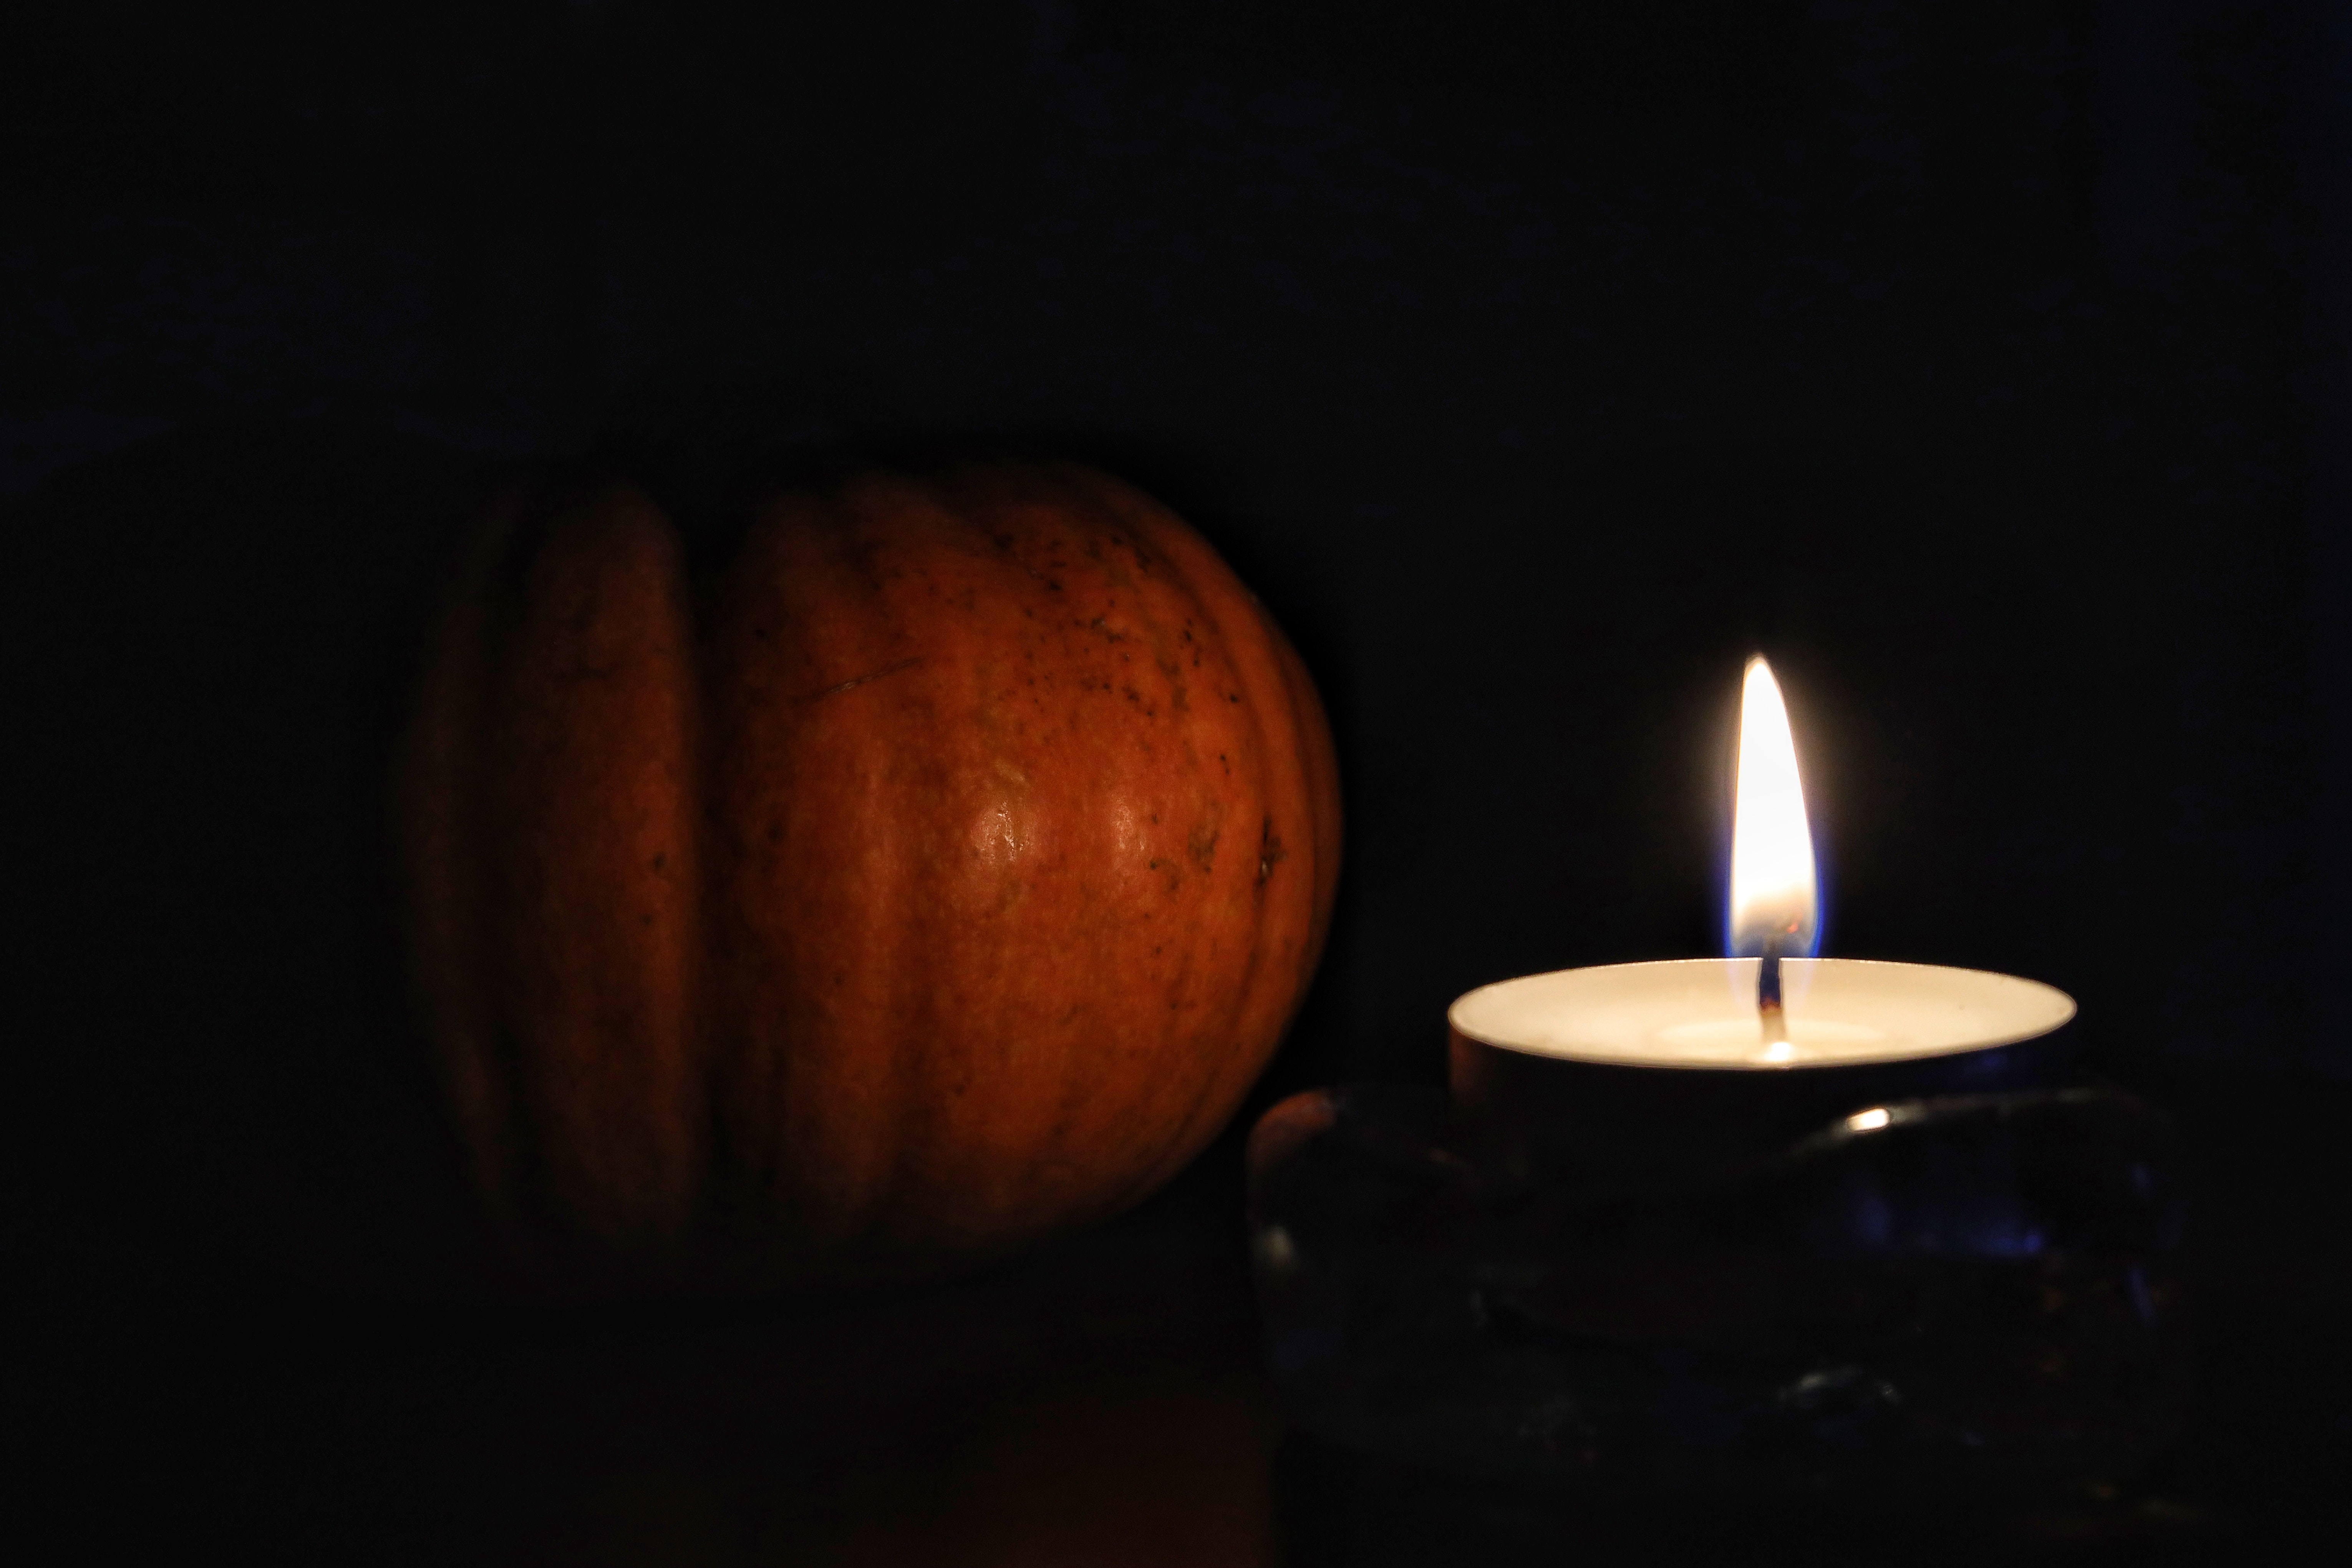
natural, candle, wax, cucurbita, pumpkin, calabaza, winter squash, wood, plant, gourd, gas, fire, Tints and shades, heat, squash, vegetable, natural foods, flame, darkness, art, event, still life photography, still life, fruit, interior design, lighting accessory, cucumber, and melon family, night, room, sphere, circle, local food, midnight, lantern